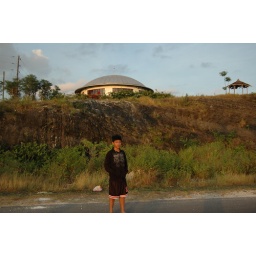
rounded roof house in Barili